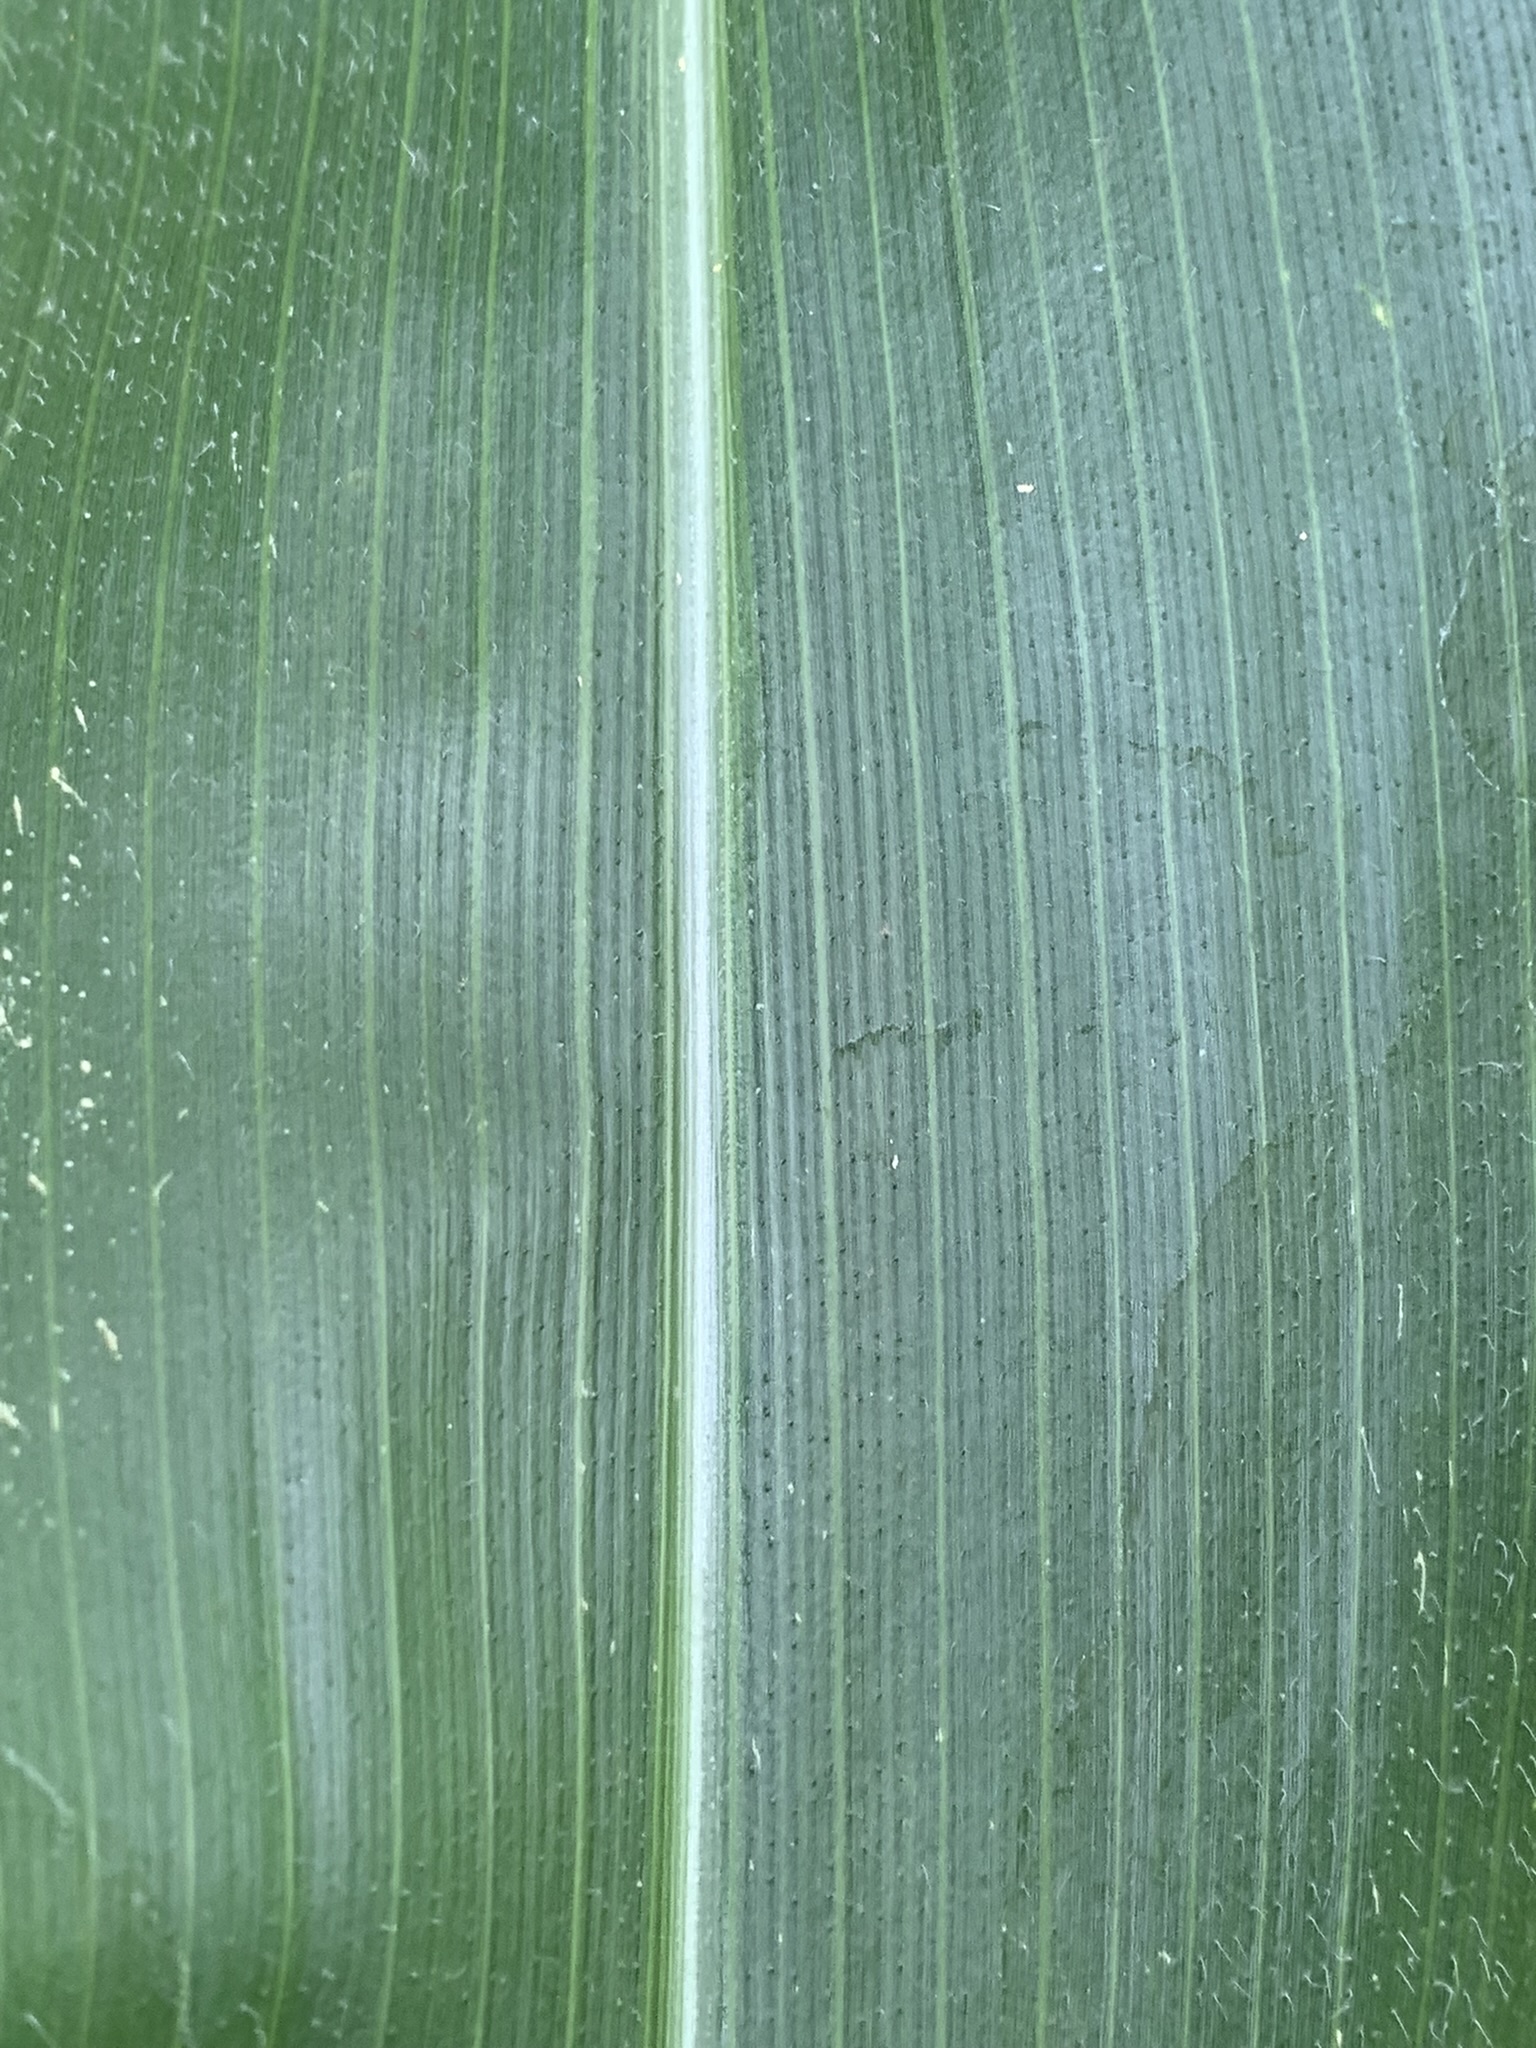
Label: Healthy